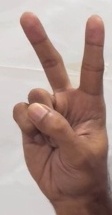
ASL sign: 2